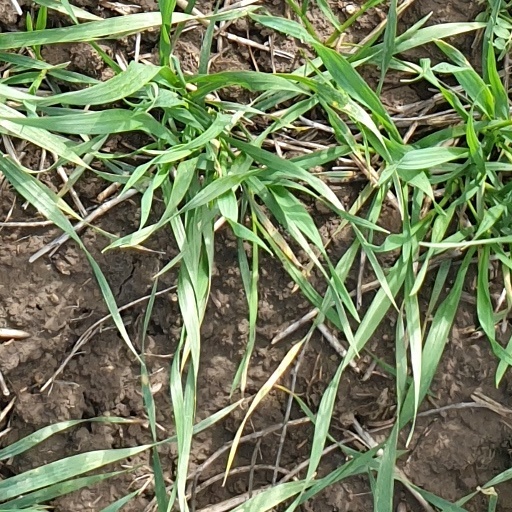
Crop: wheat